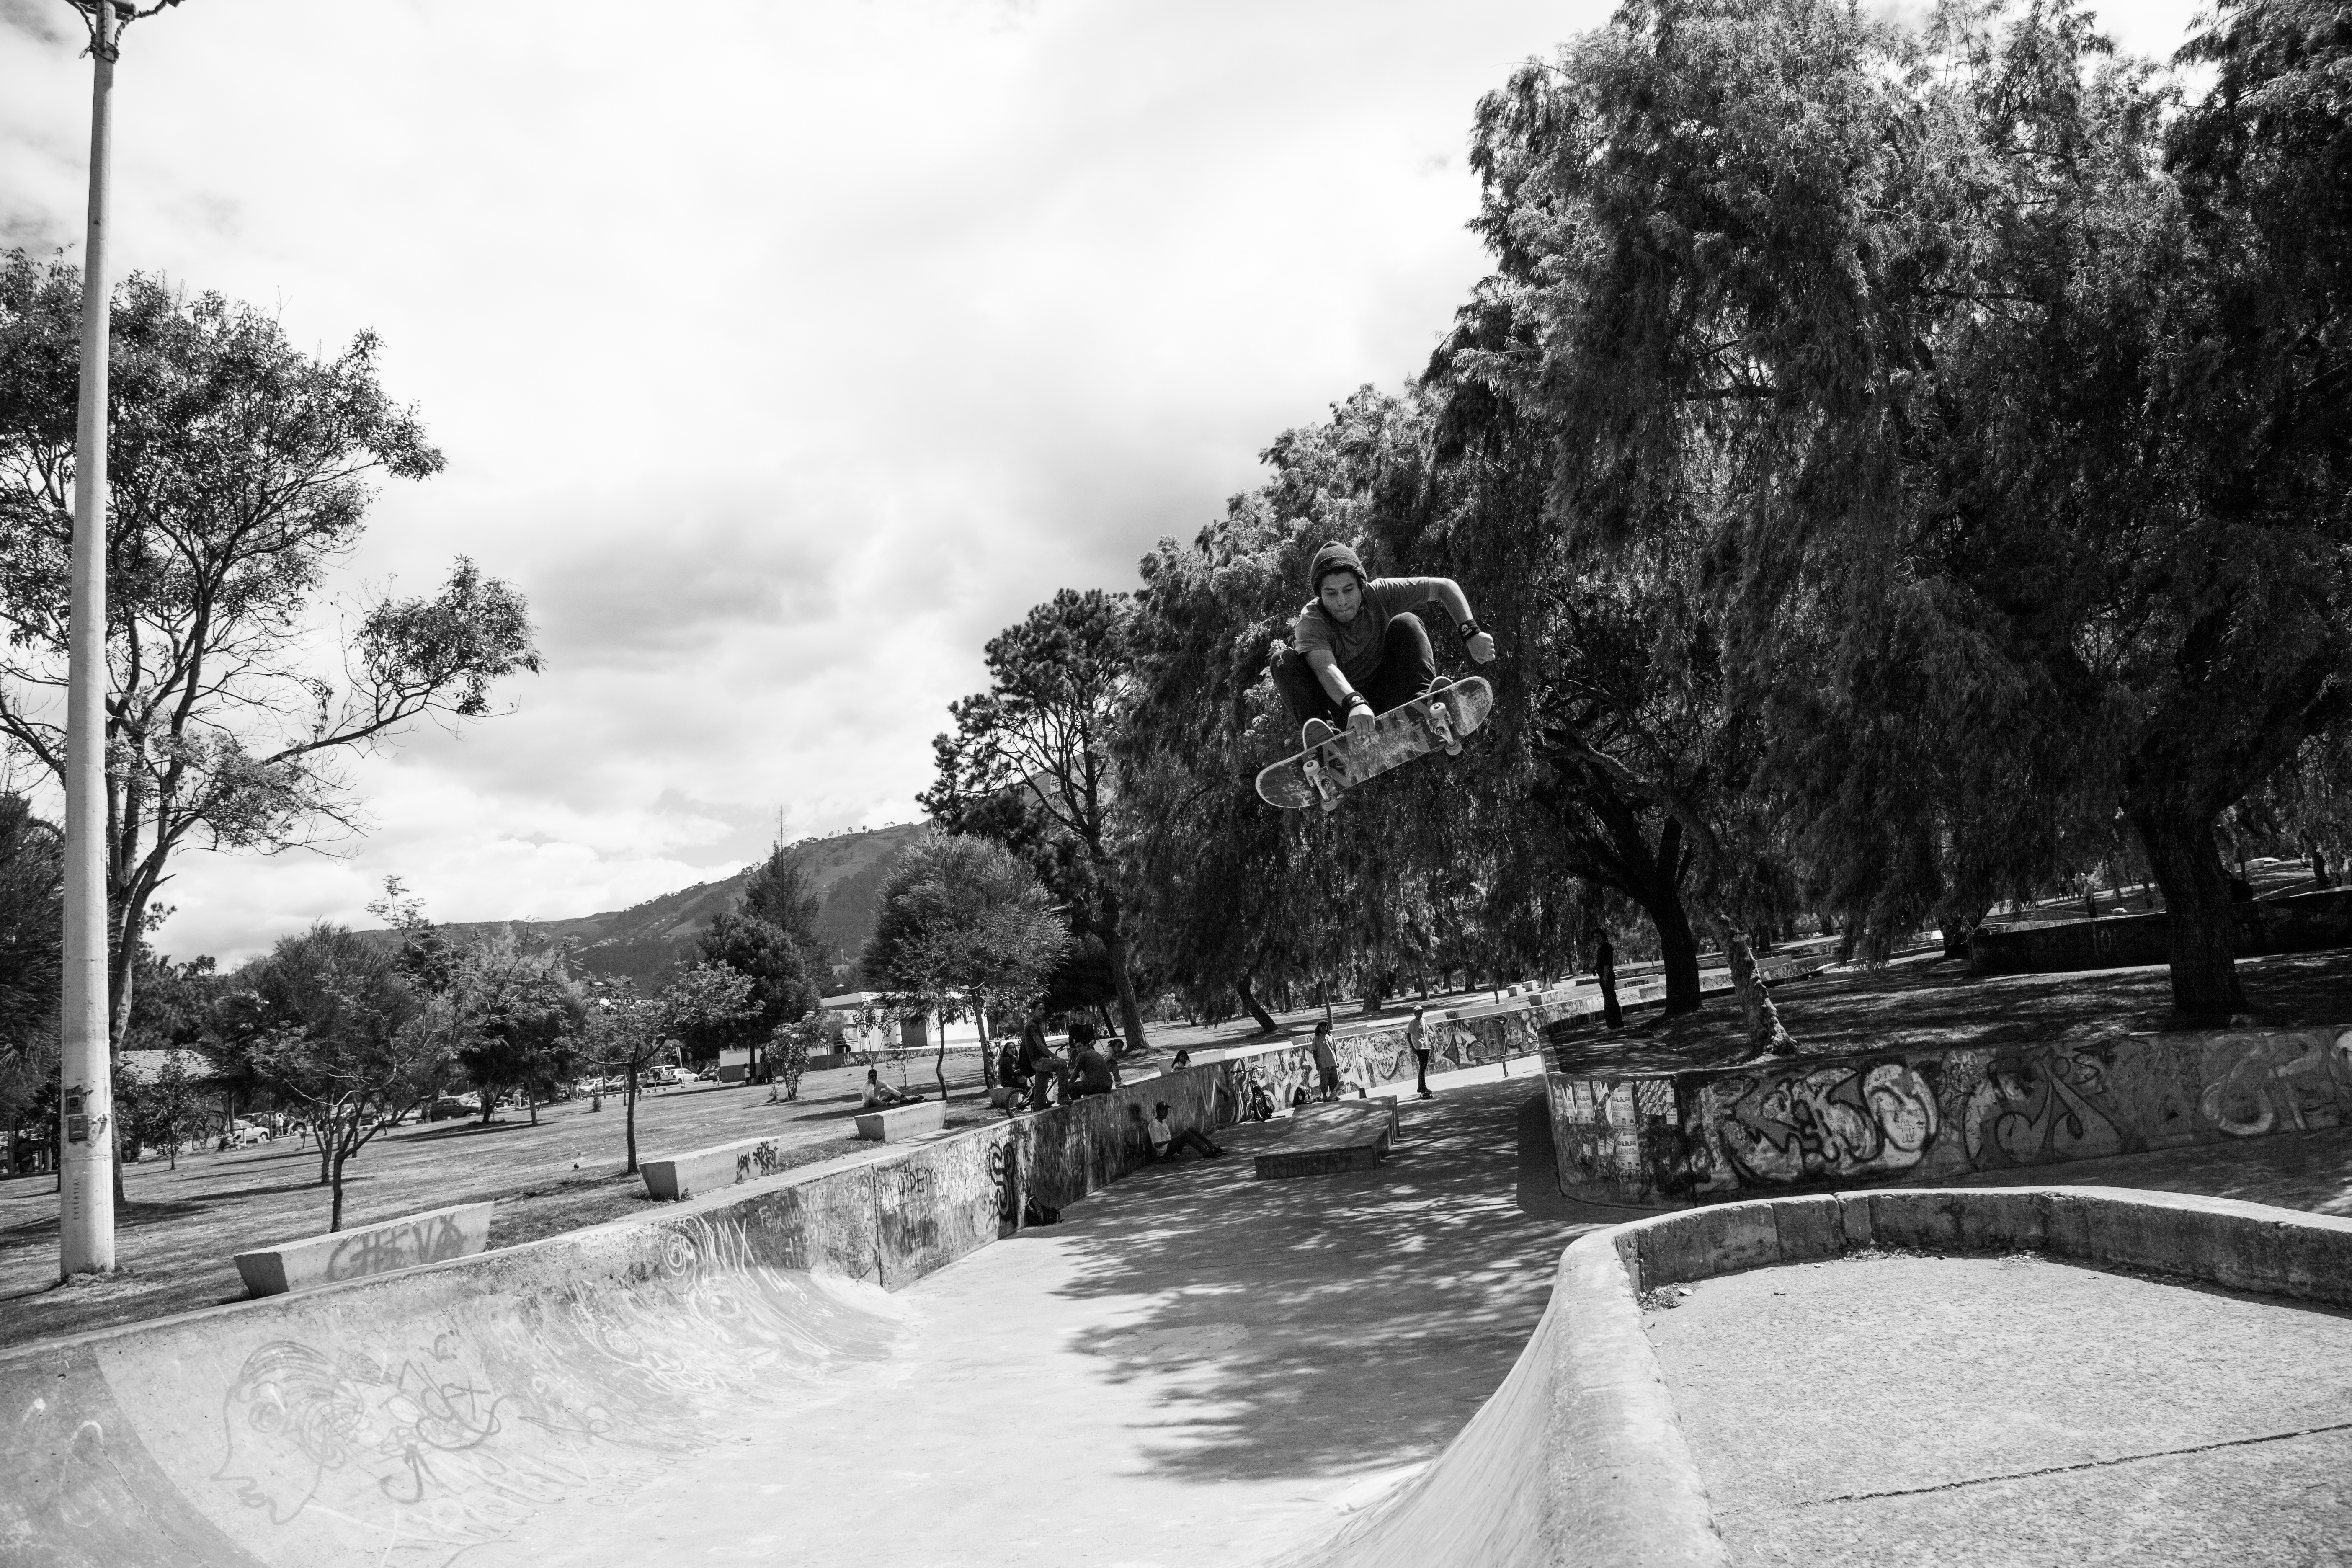
tree, snow, winter, black and white, photography, air, skate, river, jump, skateboarding, recreation, youth, park, exercise, monochrome, season, waterway, skate park, happy, monochrome photography, woody plant, big air